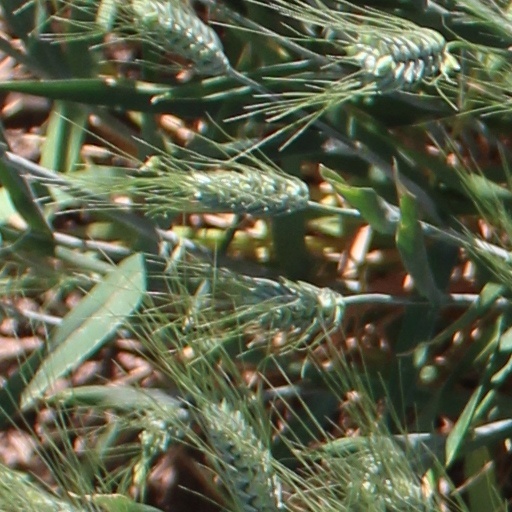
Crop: wheat